Question: What color are the woman's jeans?
Tambaya: Menene launin wandan matar?
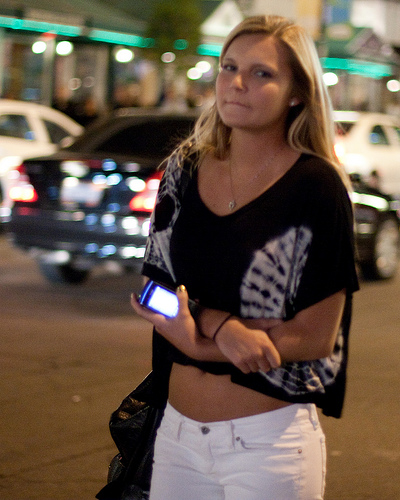
Answer: White.
Amsa: Fari.